White horse

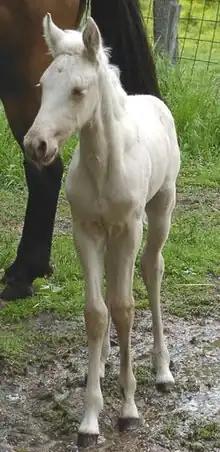
This "Ivory Champagne" foal has both cream dilution and champagne dilution genes, shown by DNA testing as well as visibly semi-pigmented, rosy skin and a cream-colored coat that can be mistaken for white. This same hair coat shade would be considered cremello if the horse had double cream dilution, but still would not be white.

True white hair is rooted in unpigmented skin that lacks melanocytes. In contrast, diluted coat colors have melanocytes, but vary due to the concentration or chemical structure of the pigments made by these pigment-producing cells, not the absence of the cells themselves. There are at least five known types of pigment dilution in horses, three which, as described below, can act to produce off-white phenotypes. Horses with strongly diluted coat colors usually have pale eyes (usually blue), cream-colored coats, and rosy-pink skin that contains a minimal amount of pigment. White markings are usually visible upon closer inspection.